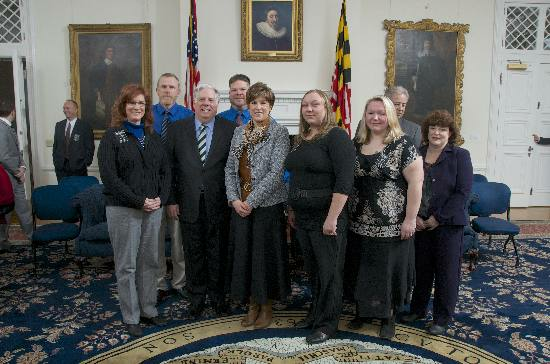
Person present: Yes